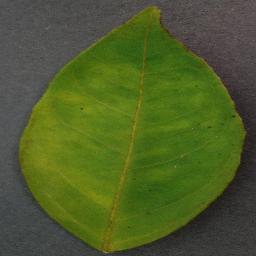
Label: Orange___Haunglongbing_(Citrus_greening)